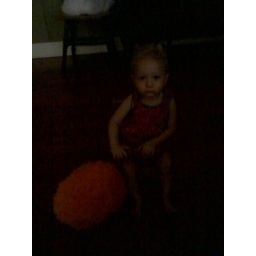
Taylor in a students desk built for a dollHer trusty favorite fuzzy ball on standby